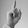
ASL letter: D